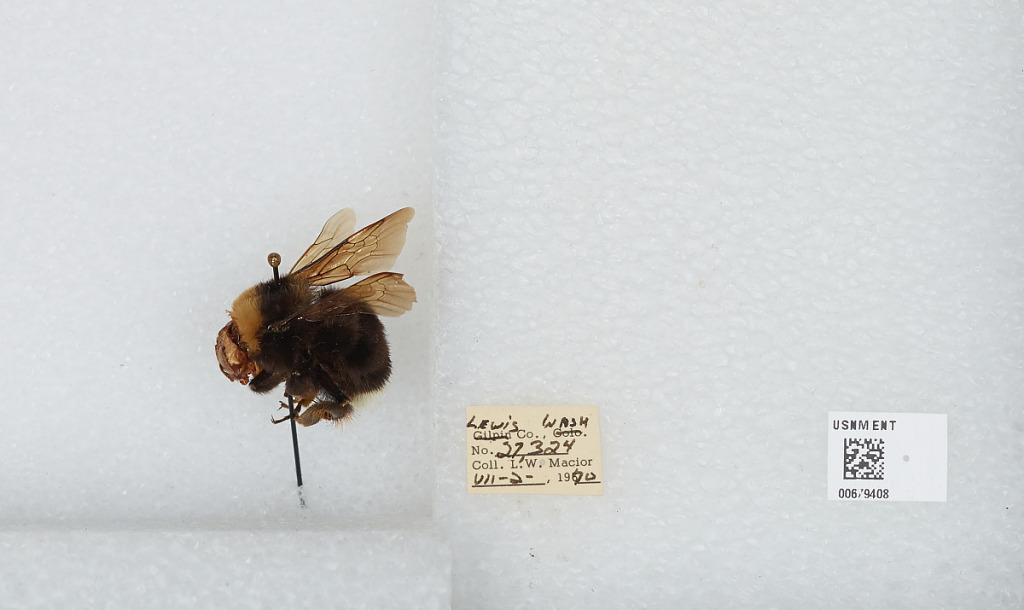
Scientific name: Bombus (Bombus) occidentalis Greene
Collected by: L. Macior
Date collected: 1970-7-2
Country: United States
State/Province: Washington
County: Lewis
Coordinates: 46.58, -122.4